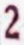
Number: 2